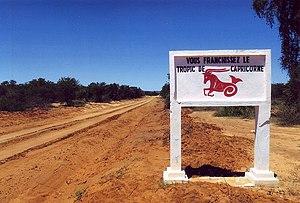
Le tropique du Capricorne est l'un des deux tropiques et l'un des cinq parallèles principaux indiqués sur les cartes terrestres. Il s'agit du parallèle de 23° 26′ 12,087″ S, 0° 00′ 00″ O de latitude sud, la latitude la plus méridionale sur laquelle il est possible d'apercevoir le Soleil directement au zénith, lors du solstice de décembre.